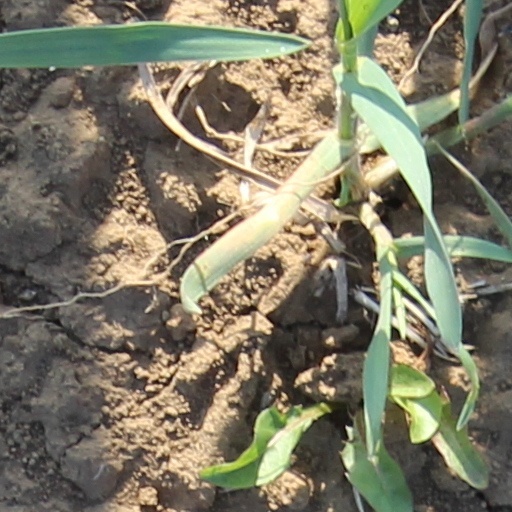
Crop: wheat